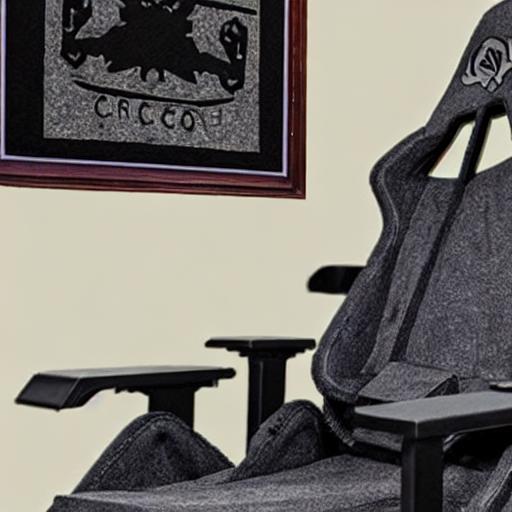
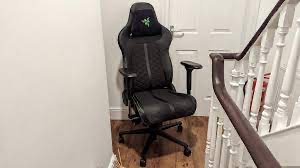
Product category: items_chair
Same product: no